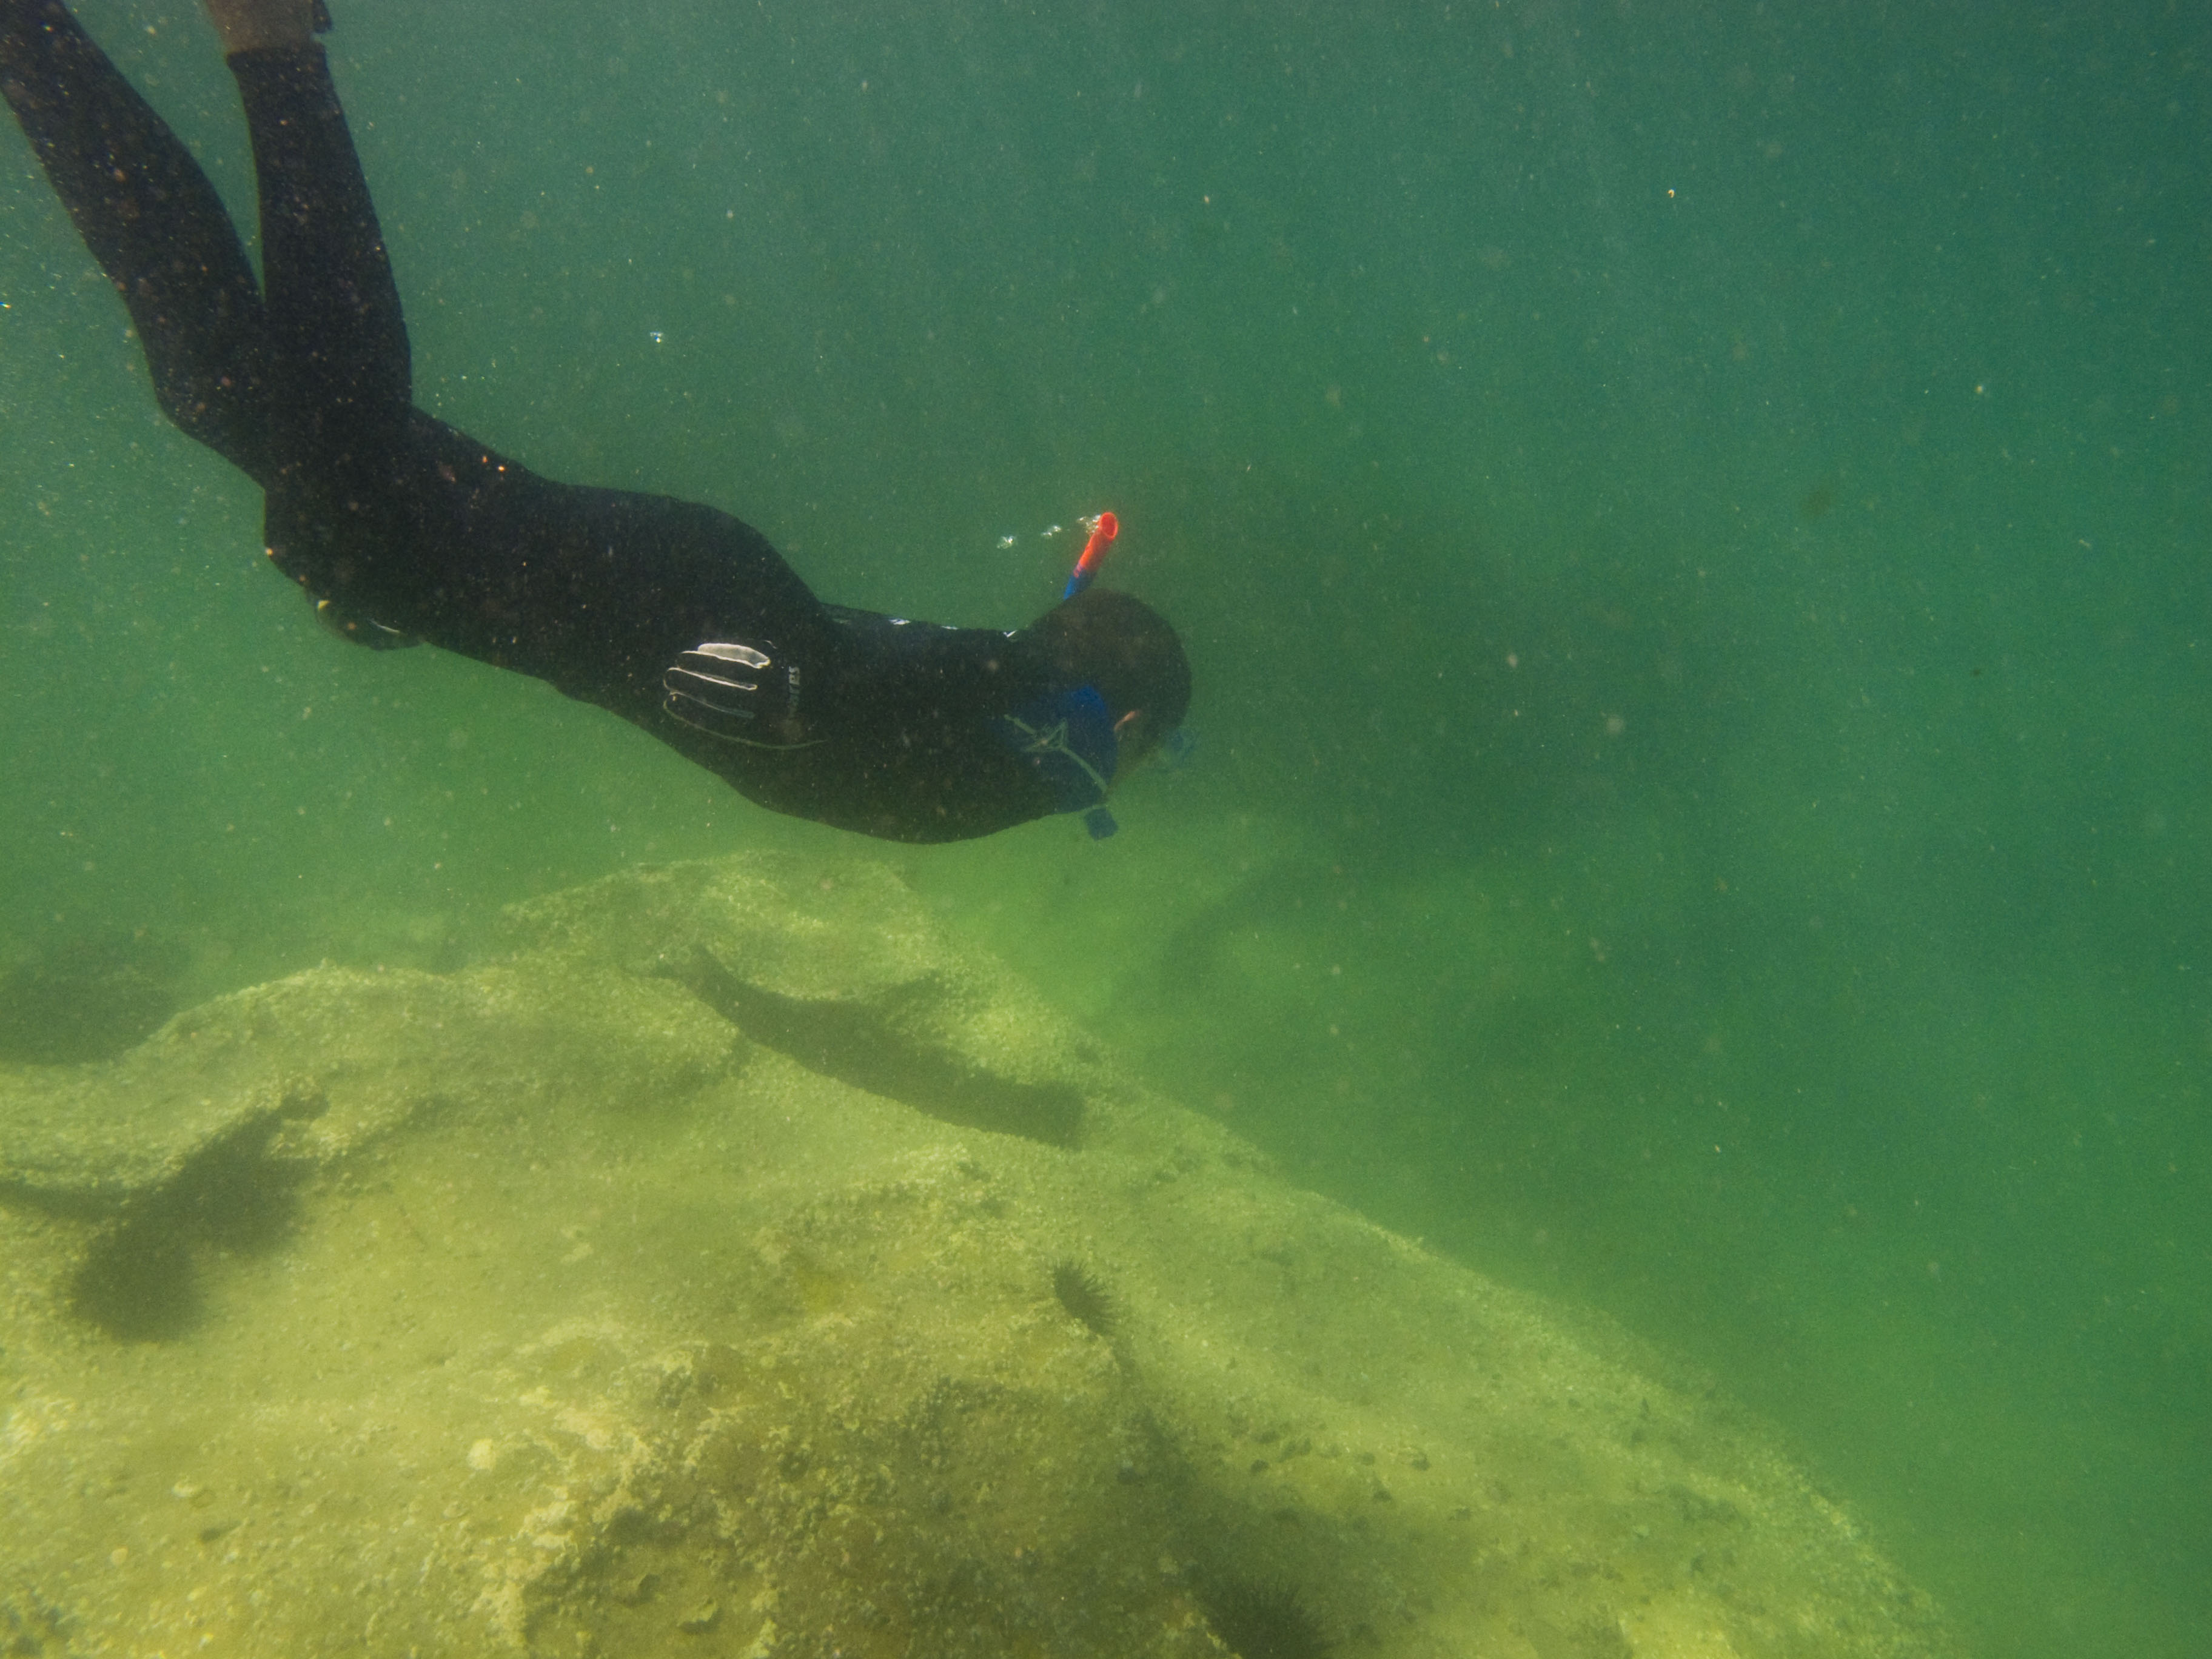
sea, ocean, photography, recreation, diving, underwater, green, sydney, human, fish, swimming, freediving, australia, nsw, rocks, sports, snorkeling, snorkelling, fairlight, snorkeler, water sport, outdoor recreation, marine biology, underwater diving